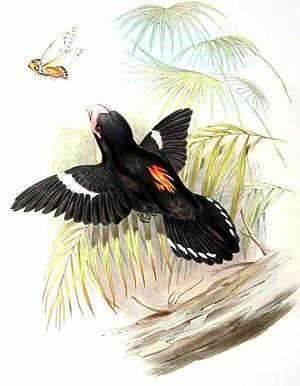
L'Eurylaime corydon est une espèce de passereaux appartenant à la famille des Eurylaimidae. C'est la seule espèce du genre Corydon.